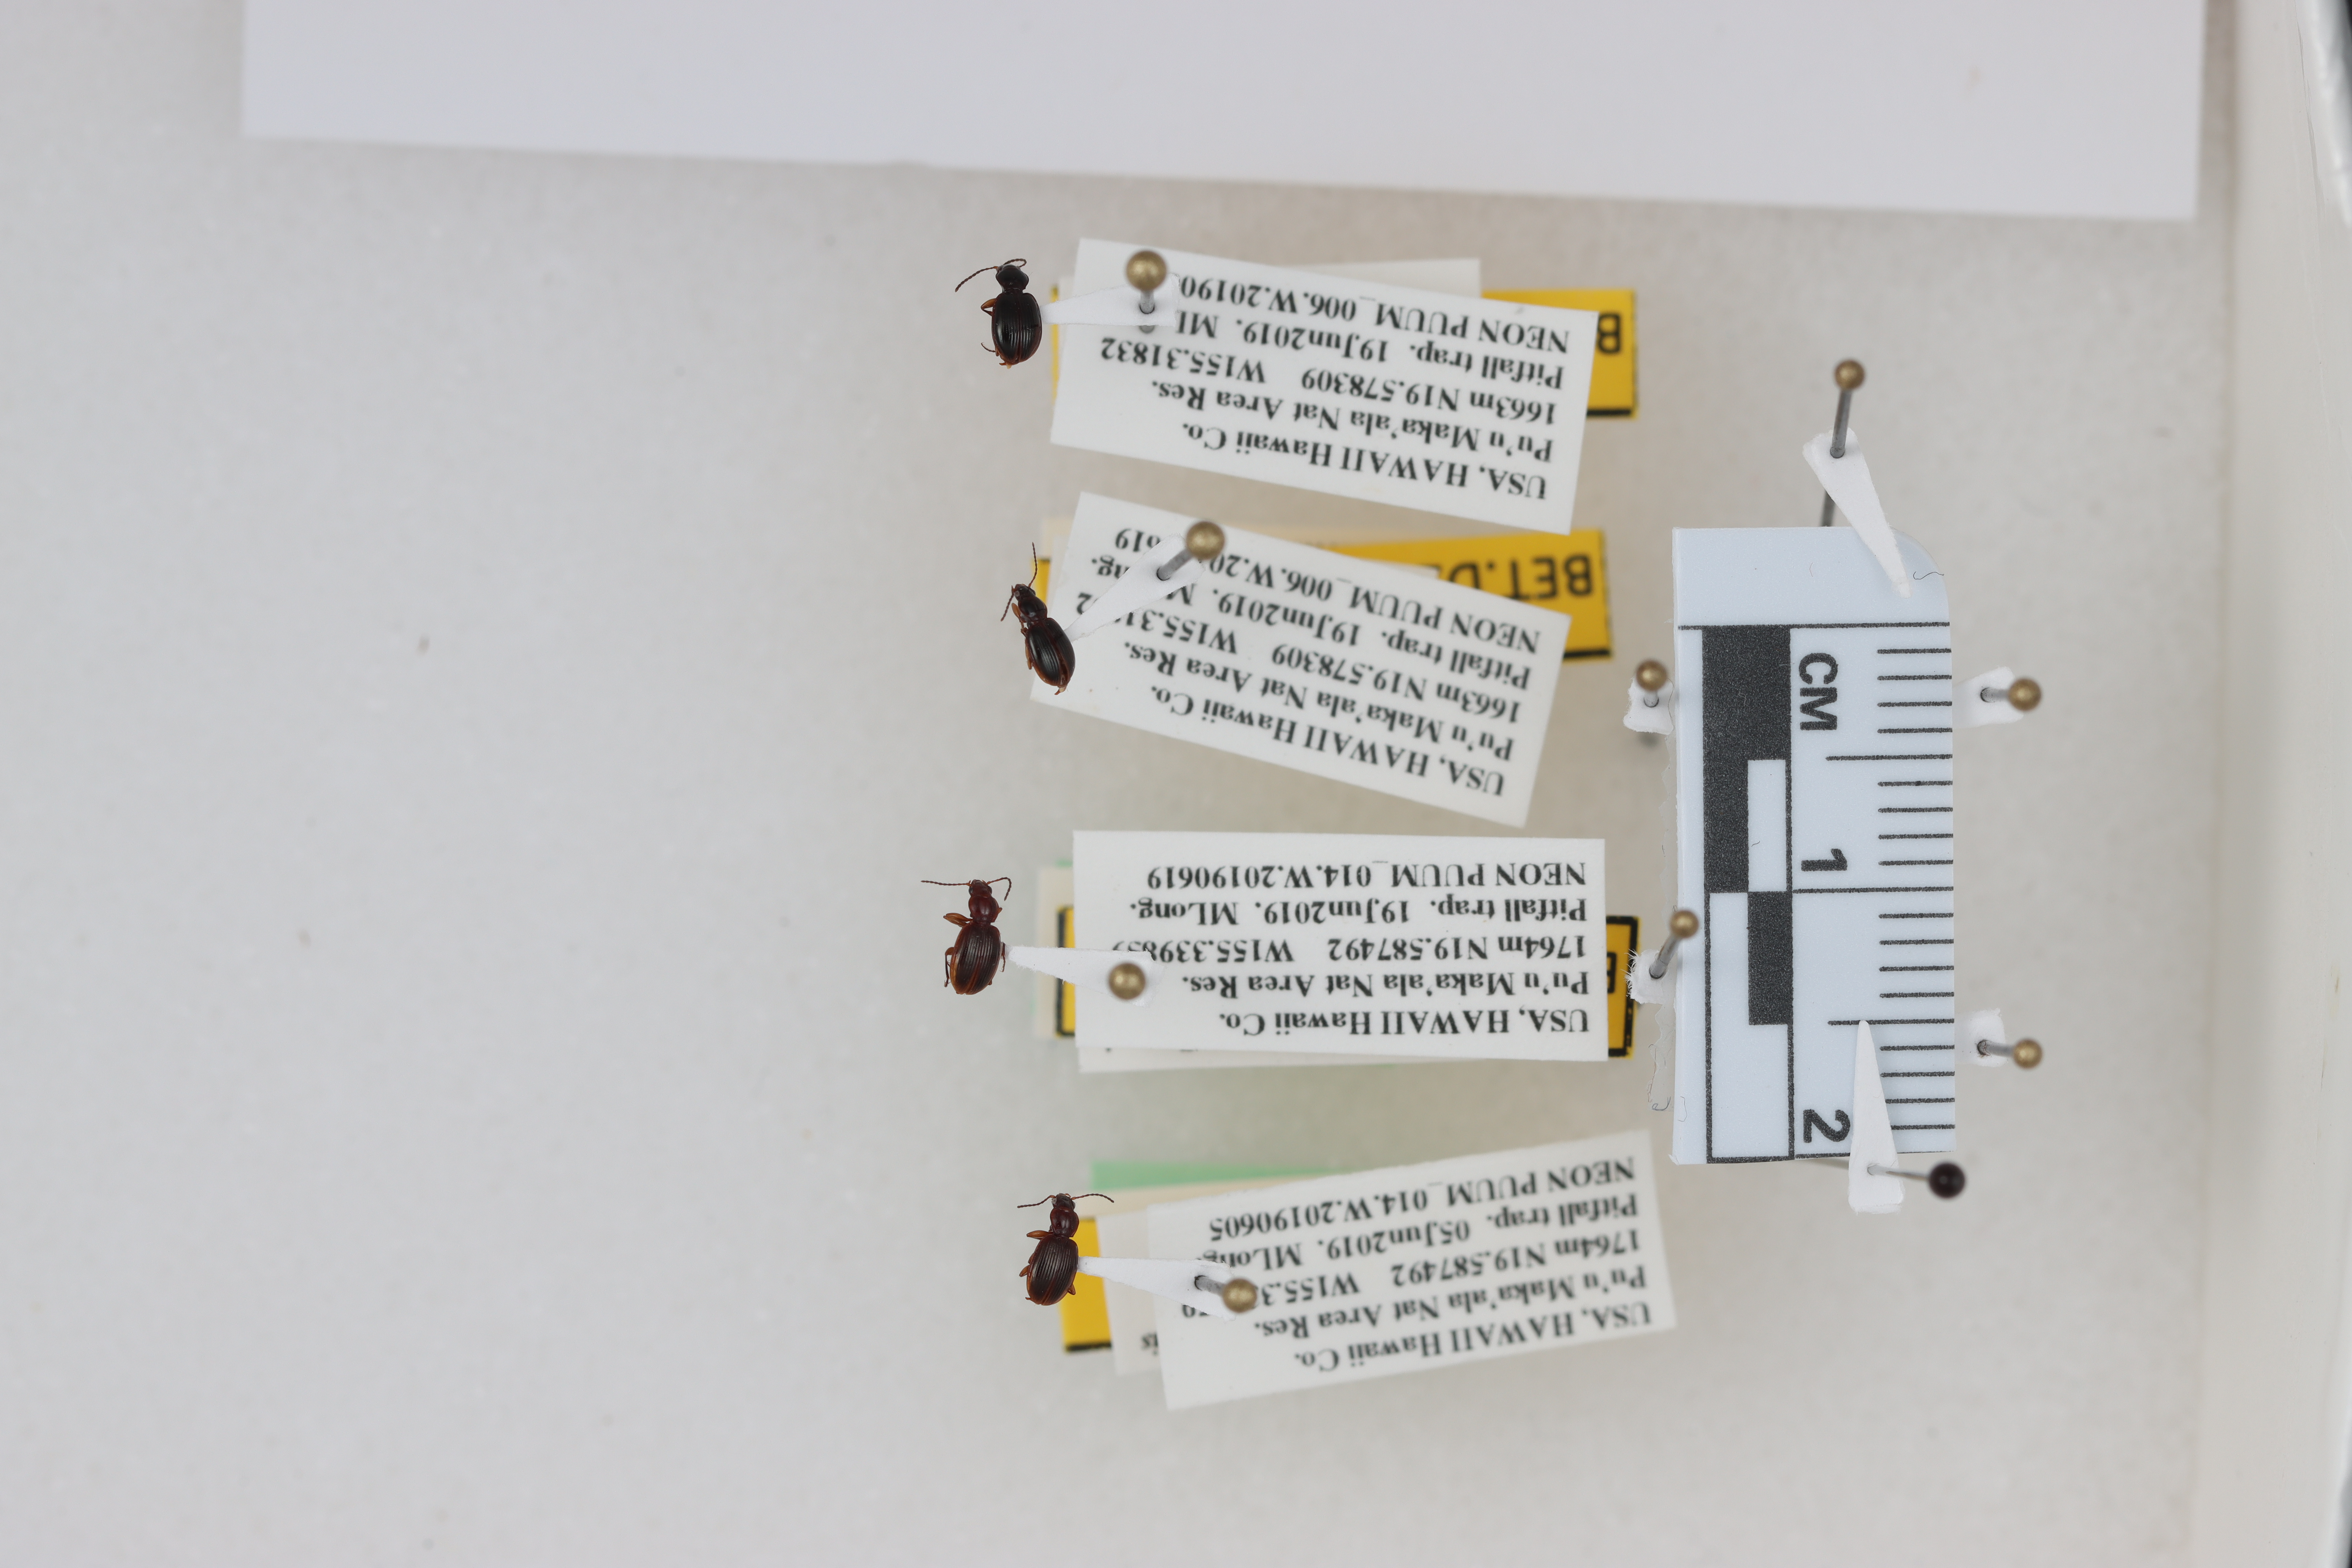
Beetle 1 — elytra length: 0.263 cm, elytra max width: 0.187 cm, basal pronotum width: 0.071 cm

Beetle 2 — elytra length: 0.244 cm, elytra max width: 0.154 cm, basal pronotum width: 0.054 cm

Beetle 3 — elytra length: 0.27 cm, elytra max width: 0.177 cm, basal pronotum width: 0.063 cm

Beetle 4 — elytra length: 0.267 cm, elytra max width: 0.177 cm, basal pronotum width: 0.061 cm